Jeet (1996 film)

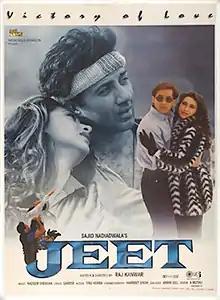
Poster

Jeet is a 1996 Indian Hindi-language romantic action film written and directed by Raj Kanwar and produced by Sajid Nadiadwala under Nadiadwala Grandson Entertainment. The film stars Sunny Deol, Salman Khan, Karisma Kapoor, Amrish Puri and Tabu.